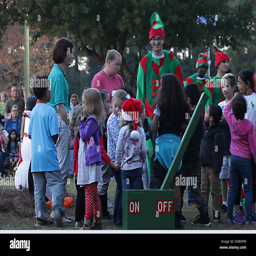
children wait with elves to flip the switch to light the tree during ceremony